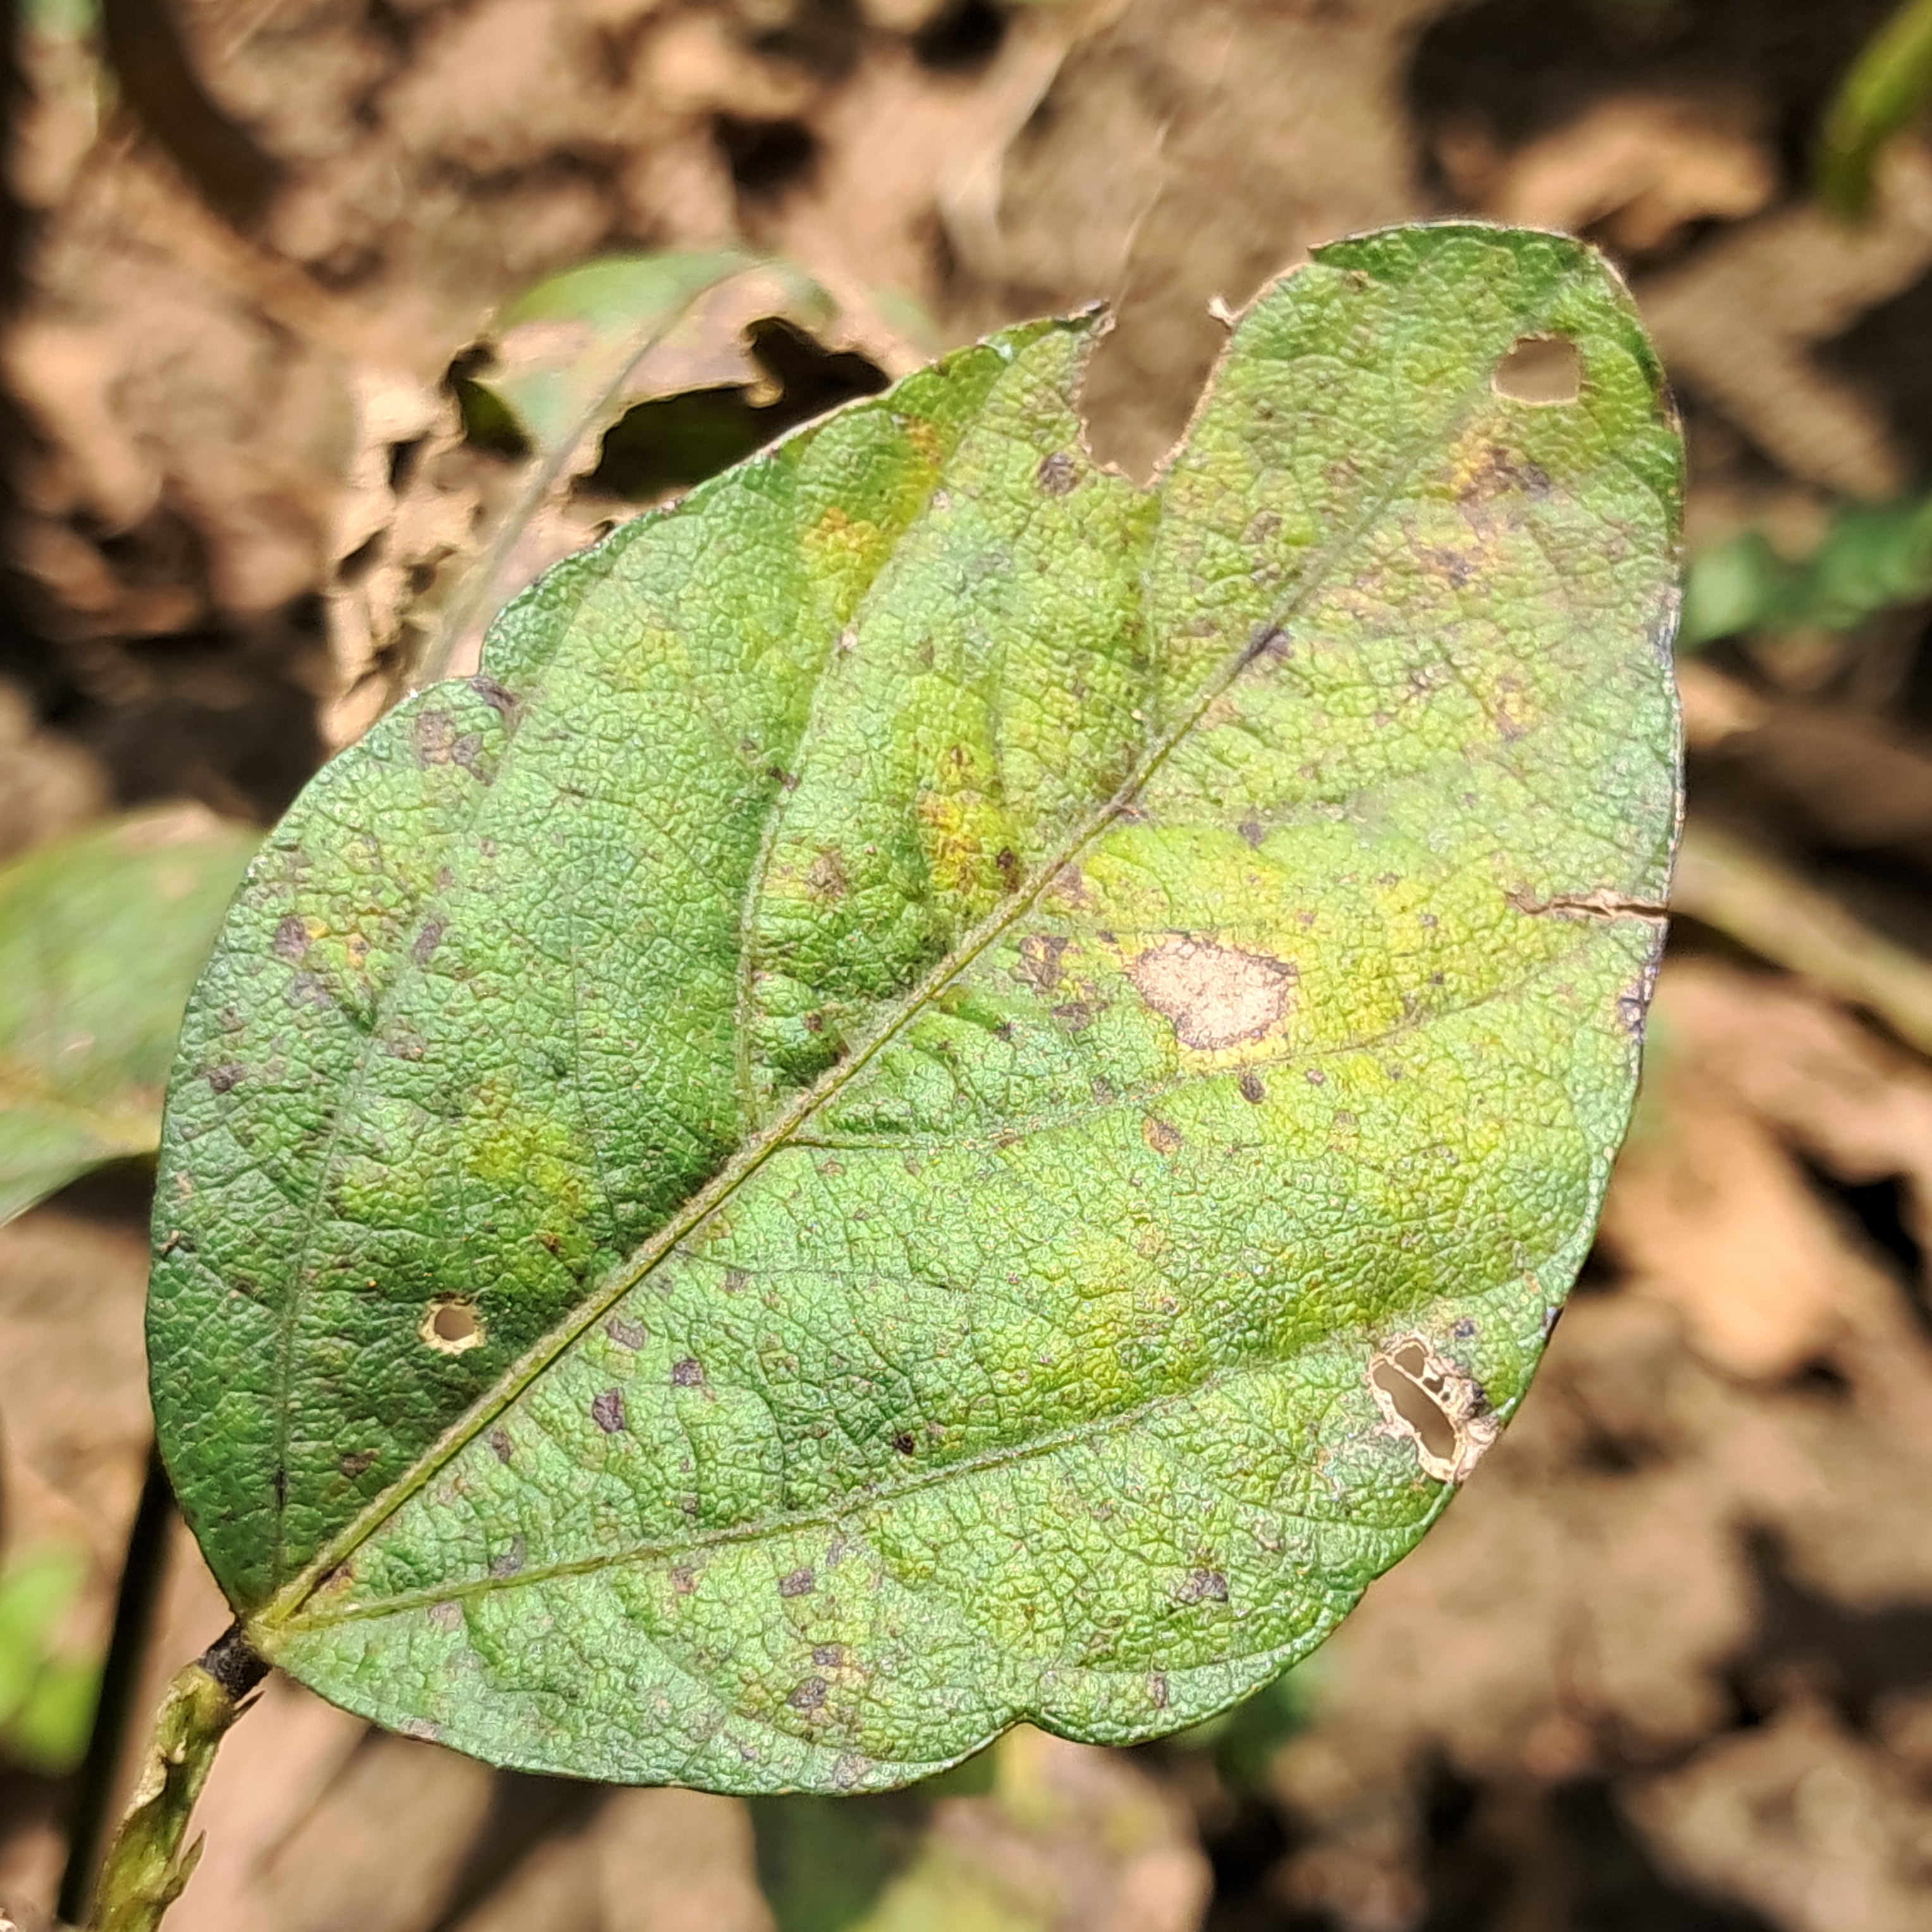
Label: Rust